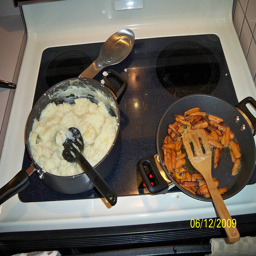
The stove has two pans of food cooking.
A big pot of mashed potatoes and a small skillet of fried carrots are cooking on a stove top.
A stove top cooking in a pot and frying pan
Two pans filled with food and spoons sitting on a stove top.
Couple of different foods cooking on the stove.